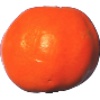
Label: clementine